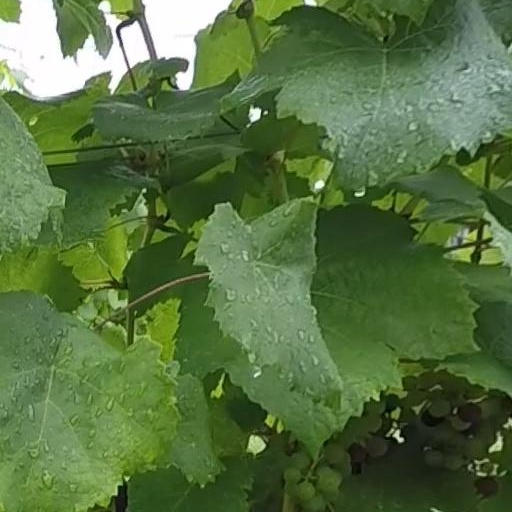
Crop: grape